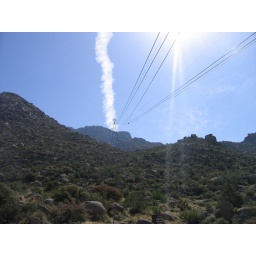
Cool how the clouds lined up with the mountain in this shot.